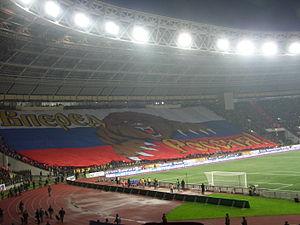
L'ours dans la culture des populations humaines en contact avec cet animal, qui partagea longtemps son biotope avec elles, a toujours occupé une place particulière. Dès l'époque préhistorique, il a incarné une divinité. Si la thèse du culte de l'ours au paléolithique moyen est controversée, de nombreuses formes de vénération liées à sa chasse et associées à des rites parfois violents sont plus tard attestées dans de multiples sociétés autour du monde. L'ours fut considéré comme un double animal de l'homme, un ancêtre tutélaire, un symbole de puissance, de renouveau, du passage des saisons, et même de royauté puisqu'il fut longtemps symboliquement le roi des animaux en Europe. Étroitement associé à des pratiques et traditions animistes « païennes » parfois transgressives, l'ours et ses cultes furent combattus par l'Église catholique lors des évangélisations successives, conduisant à sa dépréciation et à sa diabolisation progressive, jusqu'à lui donner une réputation d'animal goinfre et stupide au Moyen Âge.
L'ours russe est un des symboles de la Russie, utilisé dans les dessins animés, des articles et des pièces dramatiques depuis dès le XVIème siècle, et se rapportant aussi bien à l'Empire russe et à l'Union soviétique qu'à l'actuelle Fédération de Russie. Il a été et est souvent utilisé par les Occidentaux, originellement par les caricaturistes britanniques et plus tard par les caricaturistes américains, et rarement dans un contexte flatteur. Il laisse entendre que la Russie est "grande, brutale et maladroite".